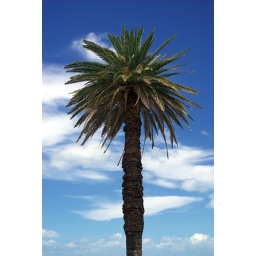
A palm tree contrasted against a cloudy sky